Hampton & Richmond Borough F.C.

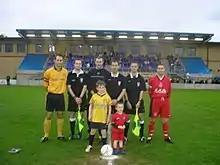
Hampton & Richmond vs Slough Town in the Isthmian League Cup final in 2005.

The home of Hampton & Richmond Borough is Beveree Stadium, Beaver Close, Hampton, Middlesex, TW12 2BX. It has a total capacity of 3,500, with roughly 640 of this being seated and 900 in covered terracing. On 11 October 2005, that capacity was tested with a crowd of 2,020 turning out for an Isthmian League match between Hampton & Richmond Borough and AFC Wimbledon. The match ended in a 2–1 victory for the home side.